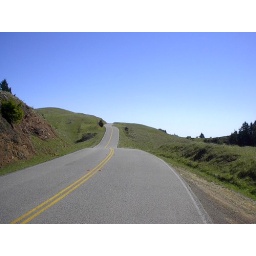
this winding road along the crest of Bolinas Ridge is often used in car commercials